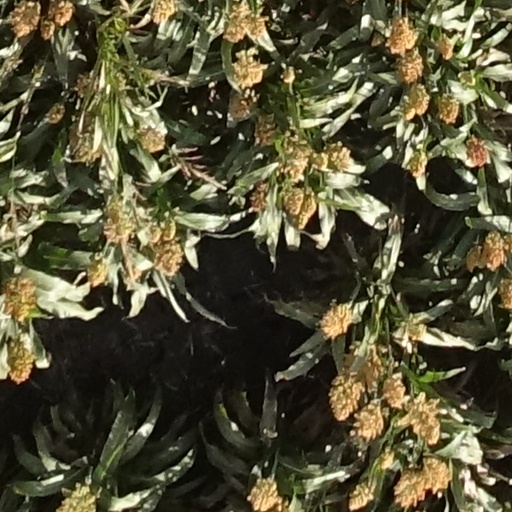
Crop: sorghum